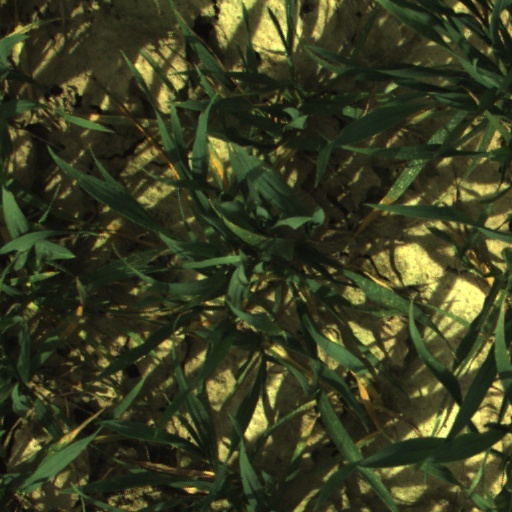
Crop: wheat